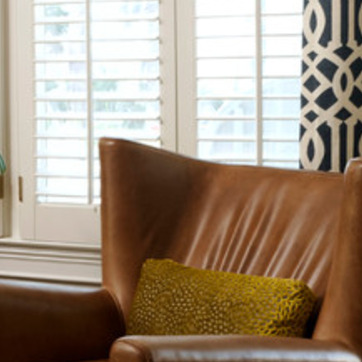
Material: leather